Power Rangers Ninja Steel

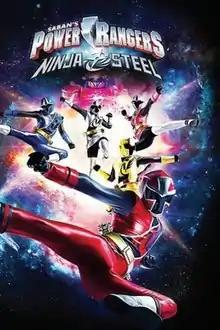
First season poster.

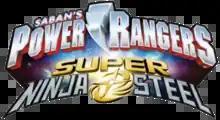
Second season logo.

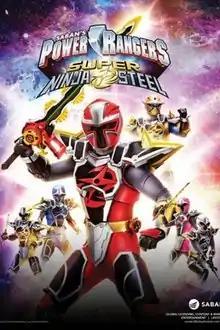
Second season poster.

Power Rangers Ninja Steel is the twenty-fourth season of the television program "Power Rangers". The season was produced primarily using footage, costumes, and props from Japanese 39th Super Sentai series "Shuriken Sentai Ninninger" with minimal costume and prop elements being recycled from "Ressha Sentai ToQger". The show was produced by Saban Brands and premiered on Nickelodeon on January 21, 2017. The third Power Rangers movie was released on the same year.